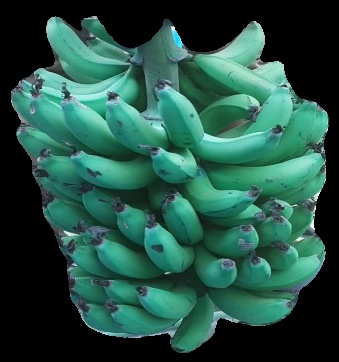
Variety: pachbale
Grade: grade3